Warrulan

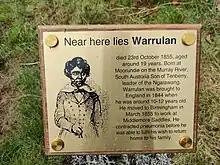
Grave marker

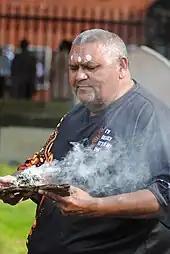
Ngarrindjeri elder Mark Koolmatrie performing a traditional ceremony for Warrulan, using smoke from burning bunches of native South Australian Rosemary

In around 2023, a brass marker was erected near the site of Warrulan's grave. On 7 October 2023, Mark Koolmatrie, an elder of the Ngarrindjeri people, visited Warstone Lane Cemetery to perform a traditional ceremony "to take Warrulan's spirit back home to the Murray River".